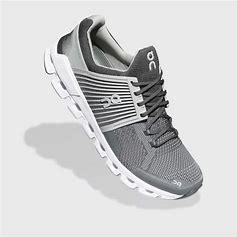
Brand: ON
Model: Cloudswift